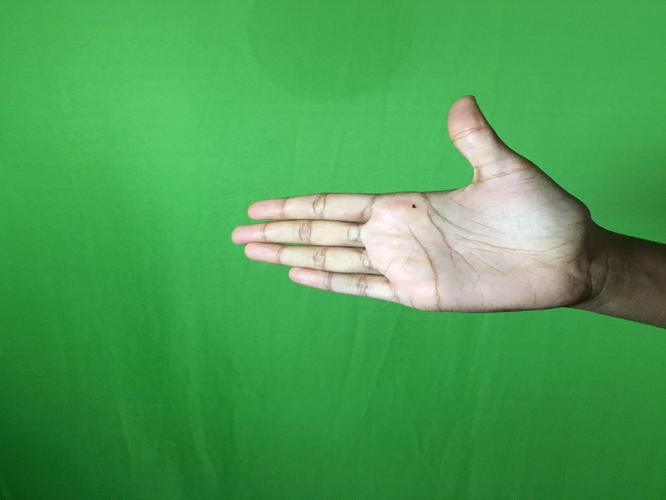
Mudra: Ardhachandran
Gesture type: single_hand